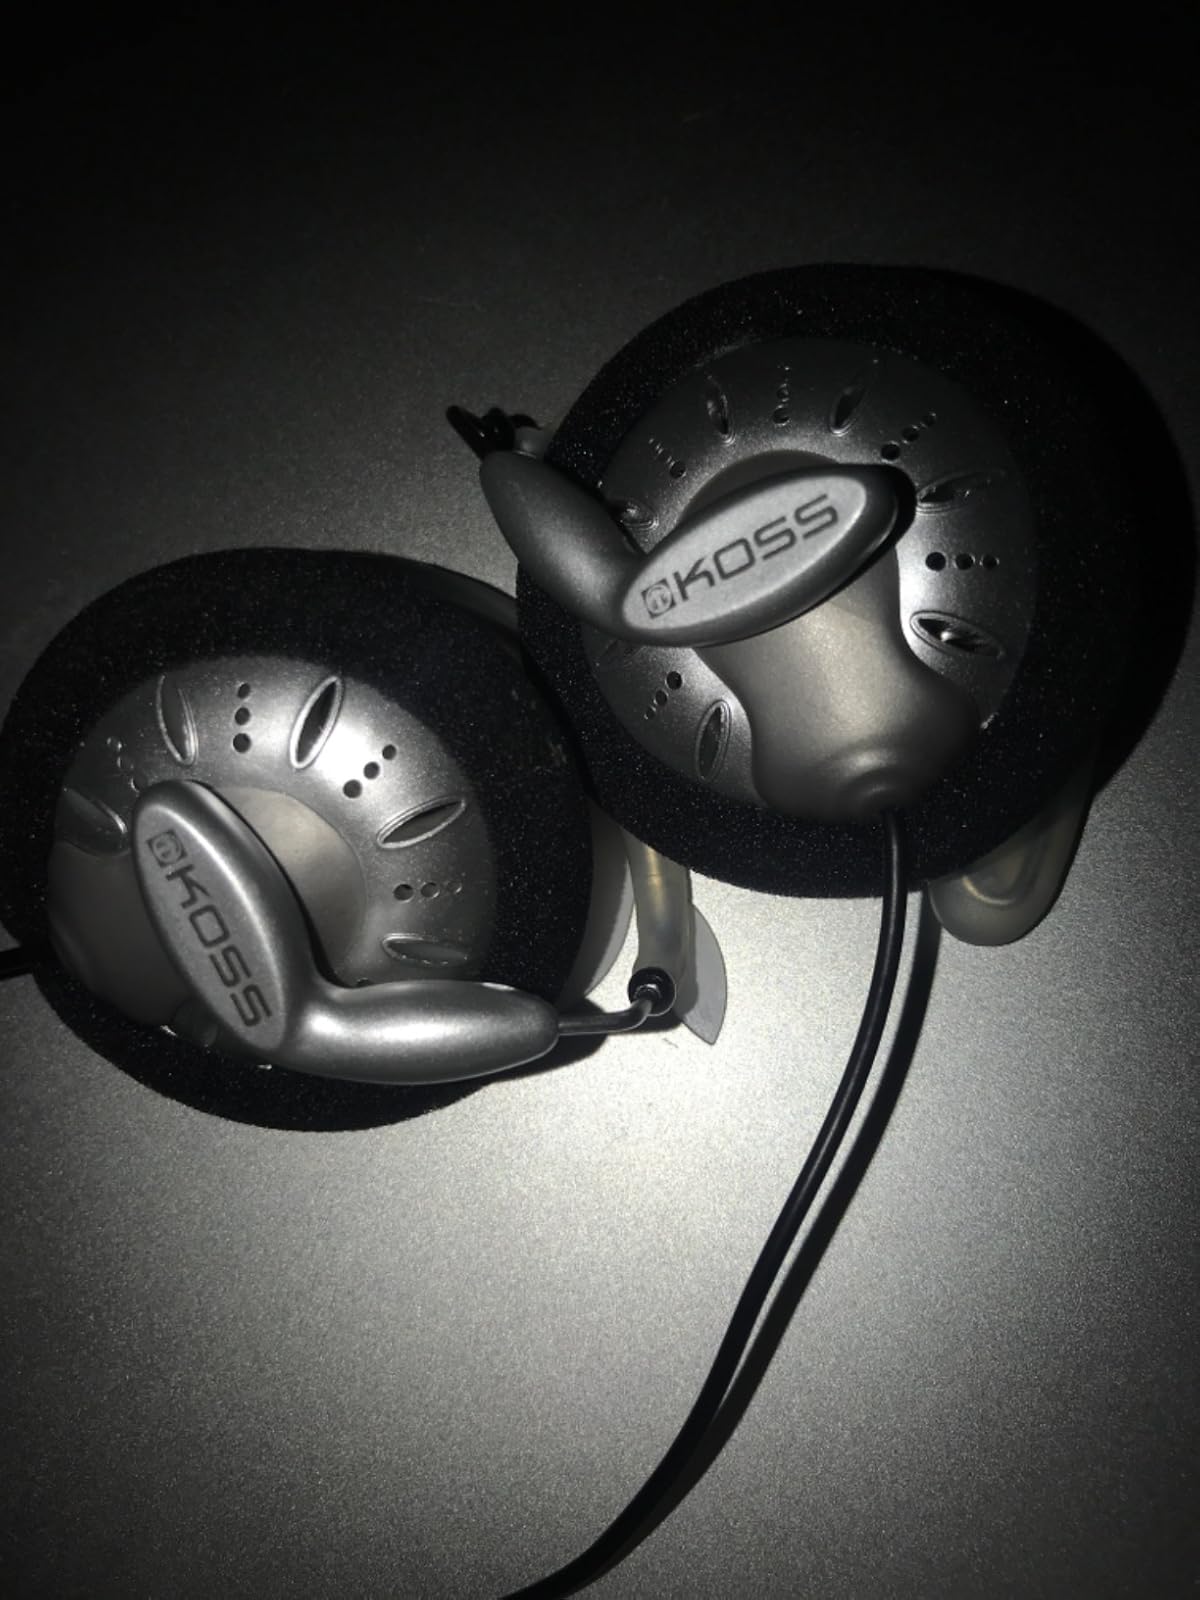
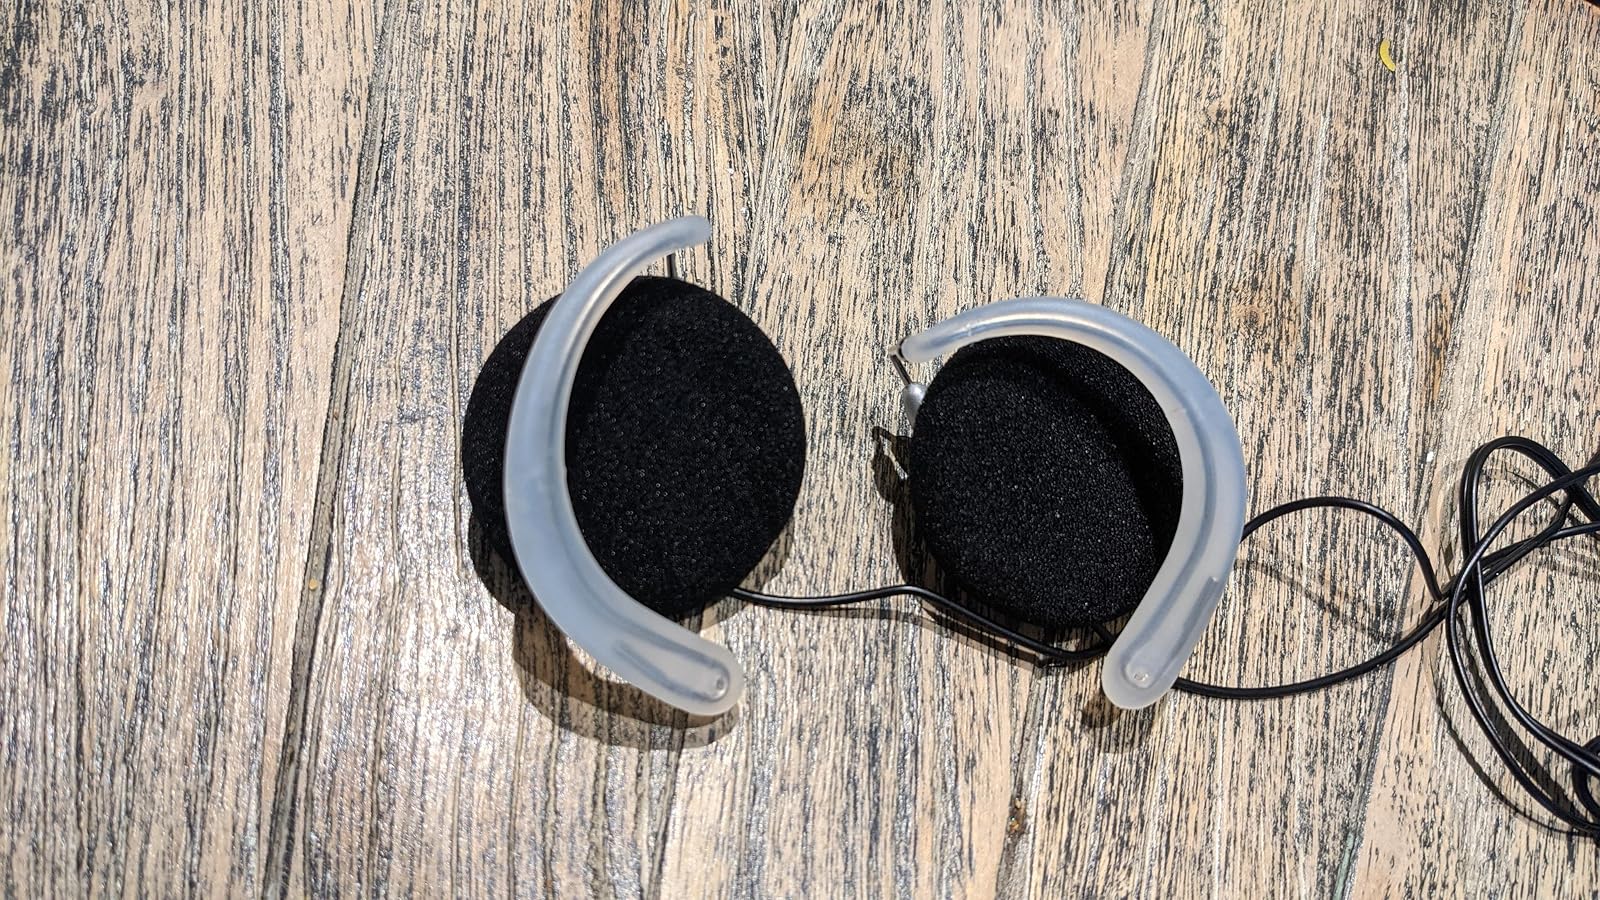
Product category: headphones
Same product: yes